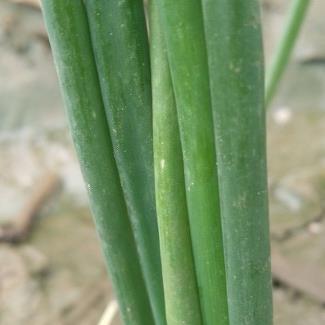
Crop: Onion
Condition: healthy-leaf